Xtracycle

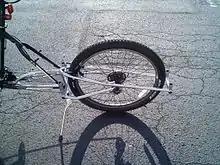
Xtracycle Free Radical closeup

In 2009 the Radish was launched by Xtracycle. It is a production long-tail bicycle with a low-standover height frame and matching FreeRadical.